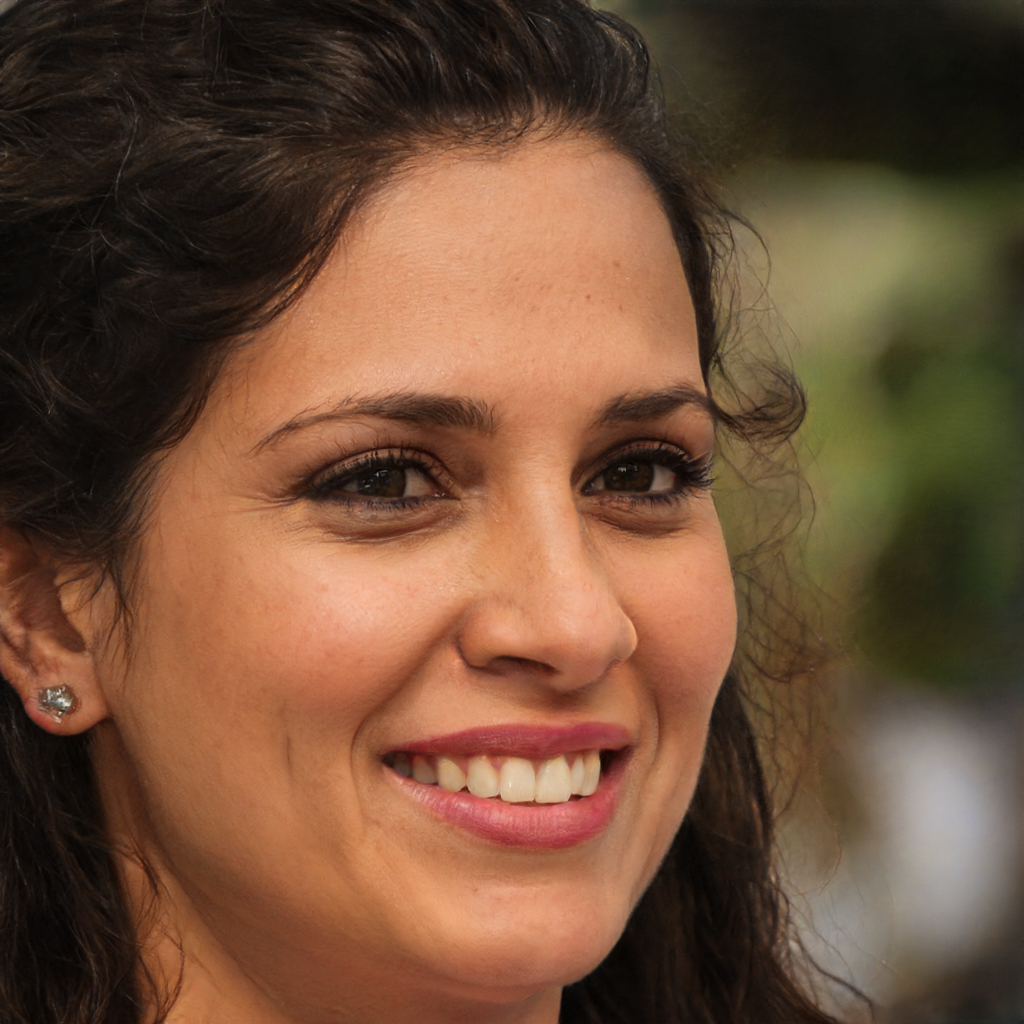
Label: Colored